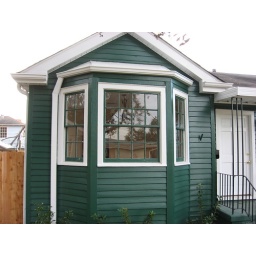
The dining room window in Lakeview in New Orleans a year after the storm..this house looks so ugly now